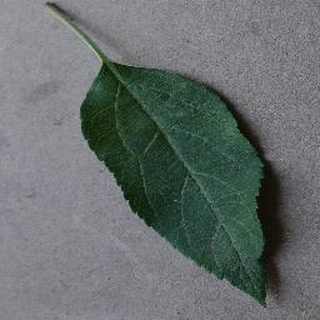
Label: healthy_apple